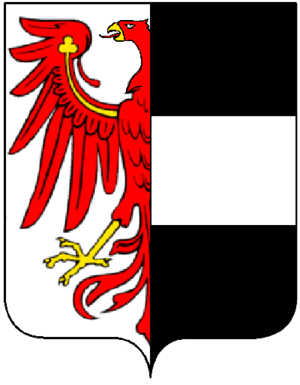
Ultimo est une commune italienne d'environ 2 900 habitants située dans la province autonome de Bolzano dans la région du Trentin-Haut-Adige dans le nord-est de l'Italie.